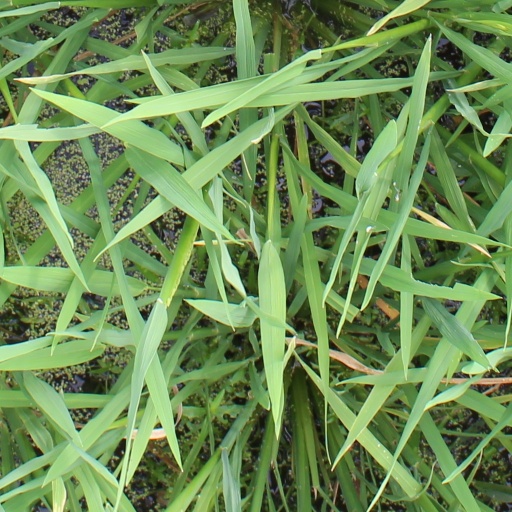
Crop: rice